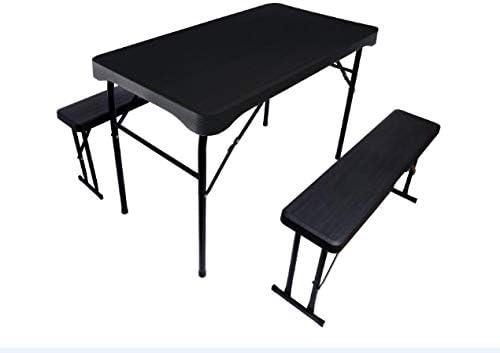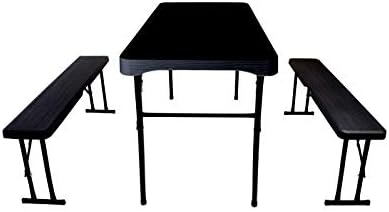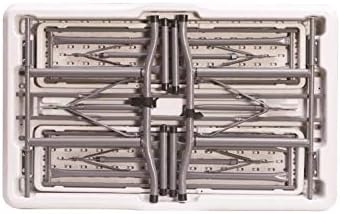
New Era Brown Wood Like 3 pcs Table Set – 40 inch Plastic Table with Benches for Picnics, Parties, Camping – Outdoor Table with Carrying Handle – Rectangular Design – Lightweight and Durable
Category: Amazon Home
When it comes to our customer’s satisfaction, there’s no room for compromise. That’s why we work only with top quality materials and verified suppliers, which are guaranteed to deliver to our high expectations. If for some reason you’re not entirely pleased with your purchase, our customer care department has got you covered!
Features: OPTIMAL SOLUTION: Make any outdoor activity easier and more fun with the New Era foldable table! This compact and lightweight fold up table is a great accessory for active people who love garden parties, camping, or picnics with their family and friends. | MADE TO LAST: Our premium picnic table is made with 1.75-inch thick granite white and gray-powder coated locking legs that can hold up to 330 lbs. This outdoor table is durable, reliable, and very easy to fold and unfold. | EASY TO CARRY: Our benches folds inside the table half so you can carry it virtually anywhere. The blow-molded polyurethane top features a practical handle for more portability. To legs fold under the table for a more compact design. | FOR ANY EVENT: Use this fold up table at outdoor parties, weddings, bridal showers, or camping trips. The table top is waterproof and stain-resistant so you can easily wipe it clean. The legs feature protective caps for more stability, but also to protect the floor from scratches and marks.